Verses, Popular and Humorous

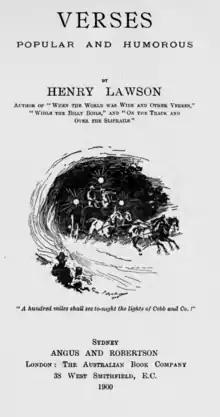
Title page of first edition

My acknowledgments of the courtesy of the editors and proprietors of the newspapers in which most of these verses were first published are due and are gratefully discharged on the eve of my departure for England. Chief among them is the Sydney "Bulletin"; others are the Sydney "Town and Country Journal", "Freeman's Journal", and "Truth", and the "New Zealand Mail".